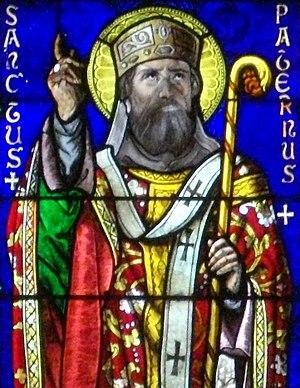
Saint Kinède est un ecclésiastique semi-légendaire breton du VIᵉ siècle, né selon les uns en Bretagne armoricaine, selon les autres en Bretagne insulaire. Particulièrement vénéré au pays de Galles, surtout dans la péninsule de Gower, il aurait fondé l'église de Llangennith. En Bretagne, il est associé, sous diverses variantes de son nom, à plusieurs édifices religieux et localités, comme la commune de Languidic.
L'évêque de Vannes est à la tête du diocèse catholique français de Vannes, en Bretagne. Le diocèse couvre le département du Morbihan. L'évêque de Vannes siège dans la Cathédrale Saint-Pierre située dans la cité de Vannes. L'évêché de Vannes est suffragant de l'archevêché de Tours jusqu'en 1859, puis de l'archevêché de Rennes à partir de cette date. La création de l'évêché remonte au Vᵉ siècle.